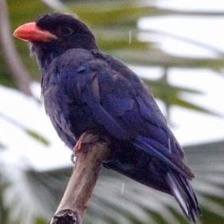
Species: ASIAN DOLLARD BIRD
Scientific name: EURYSTOMUS ORIENTALIS